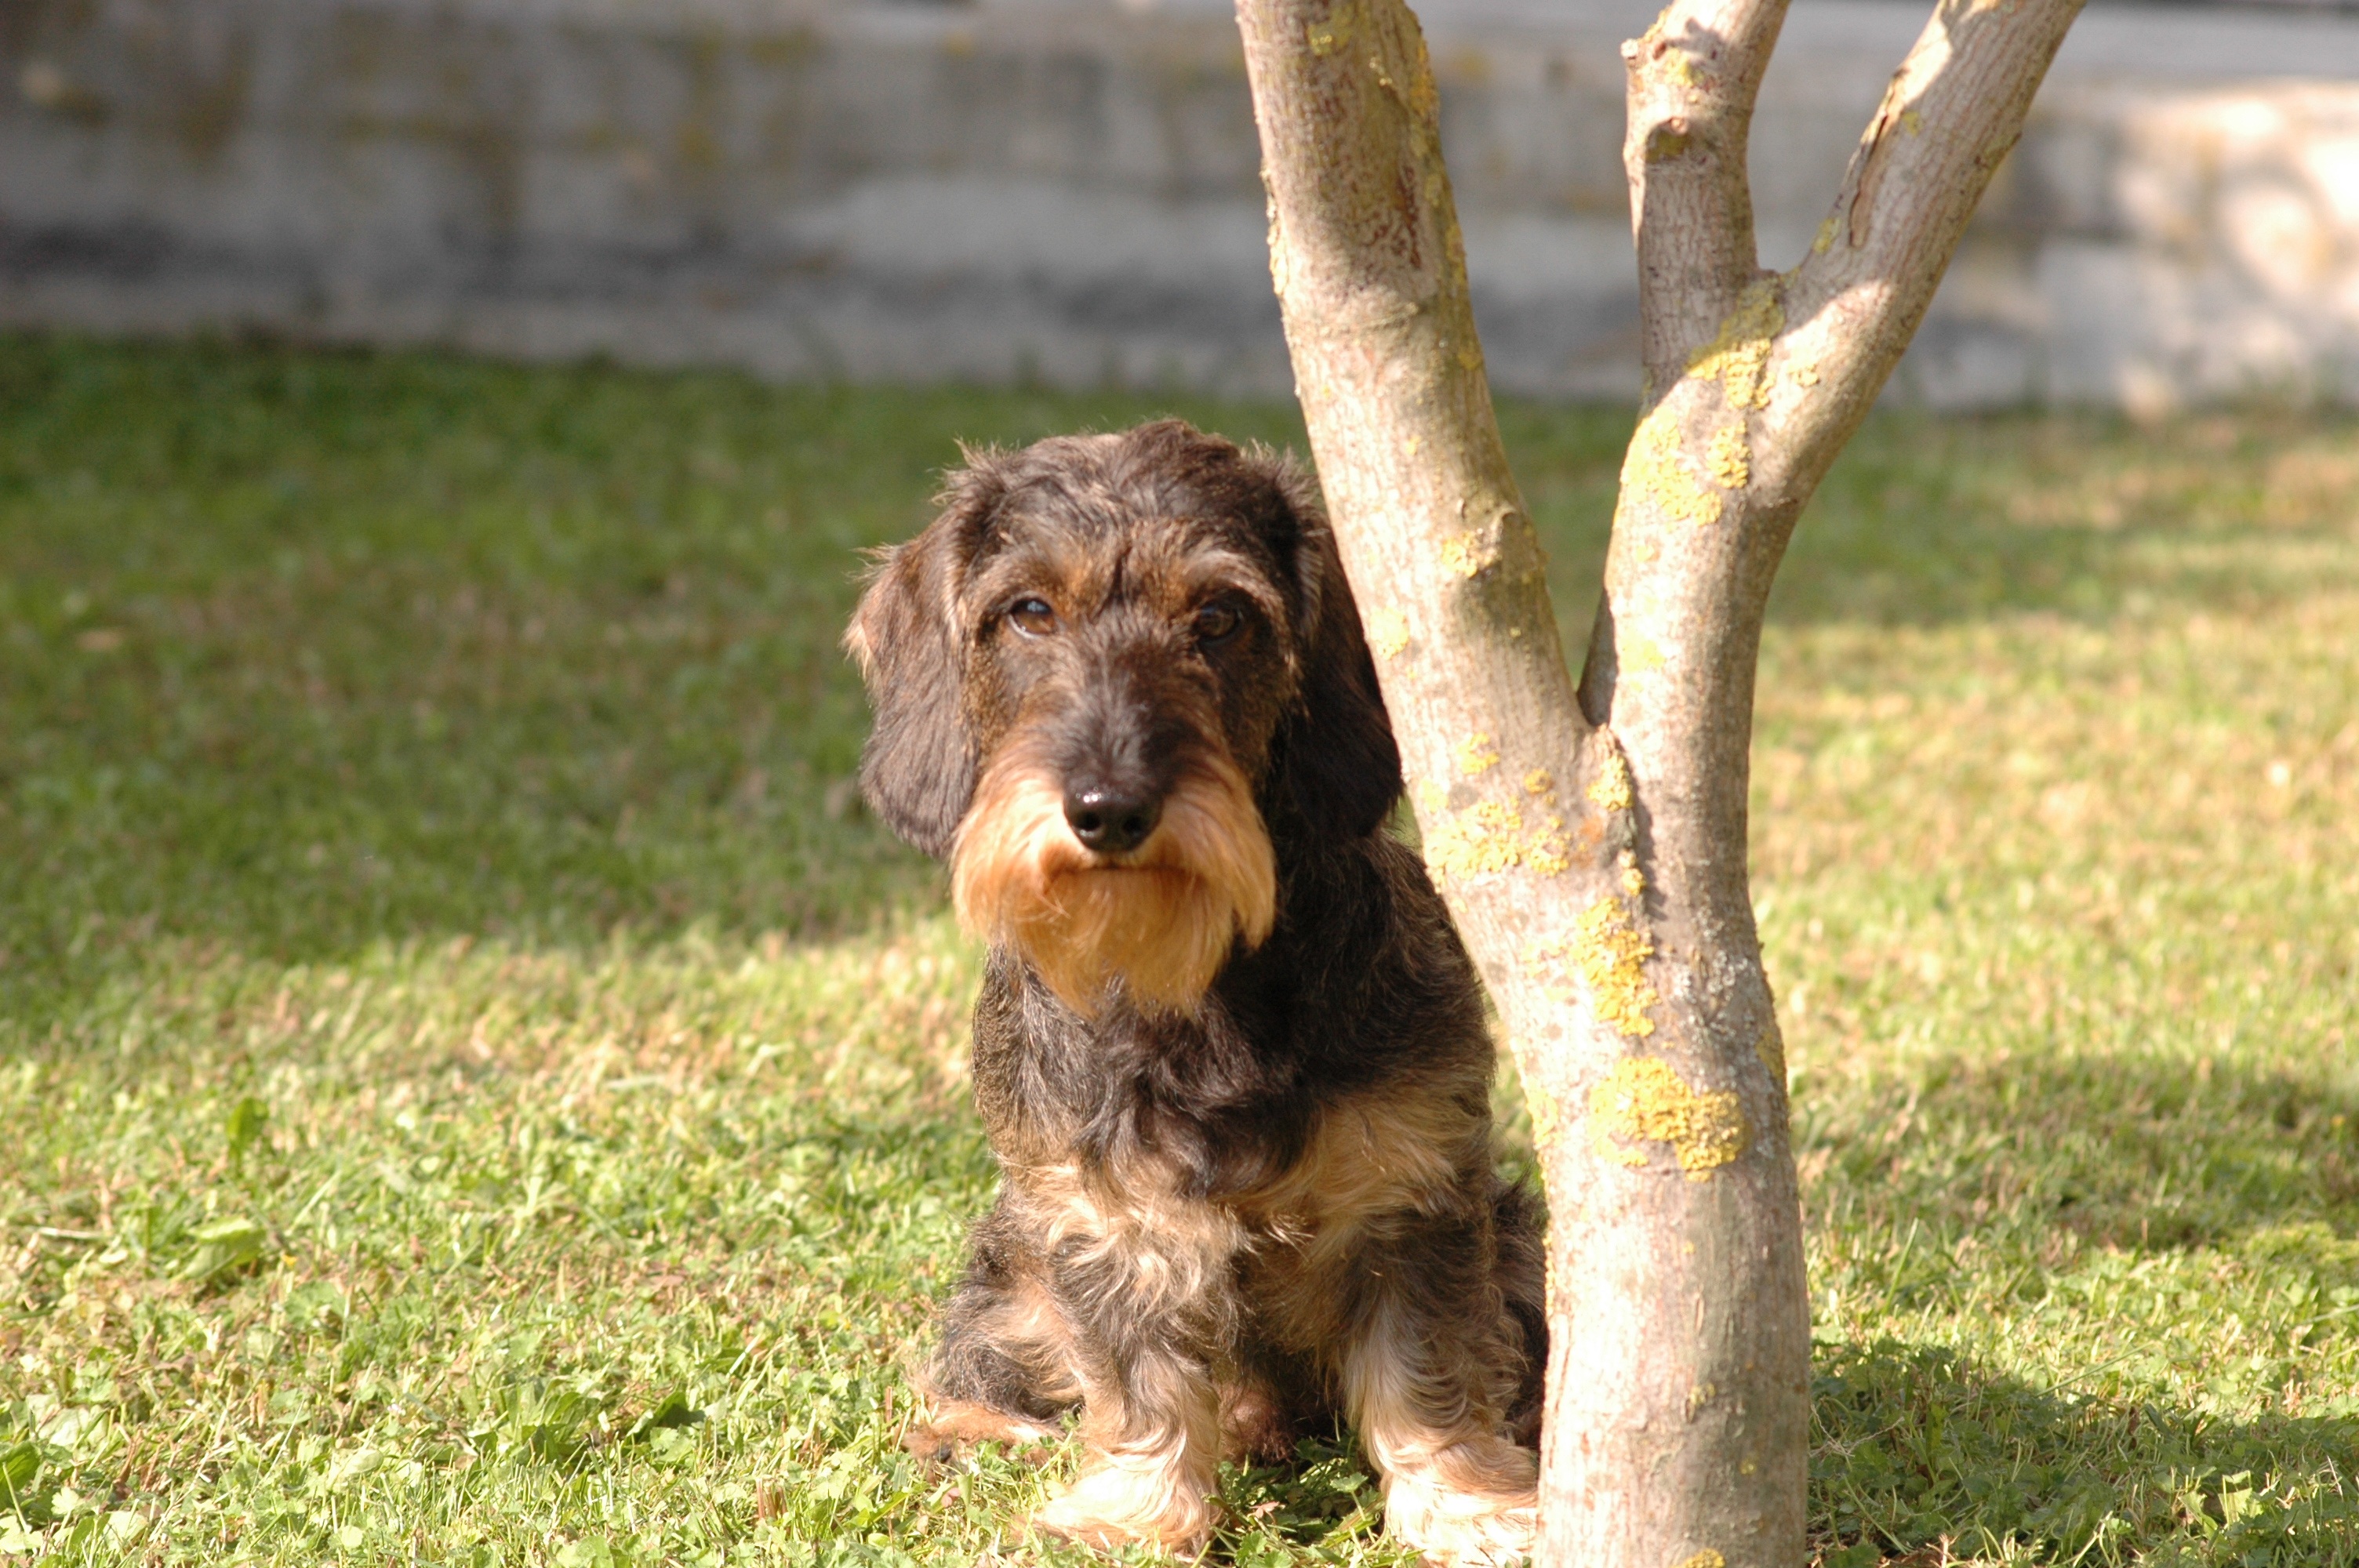
view, dog, mammal, vertebrate, dog breed, dachshund, dog like mammal, carnivoran, schnoodle, dog crossbreeds